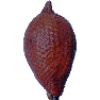
Label: Salak 1